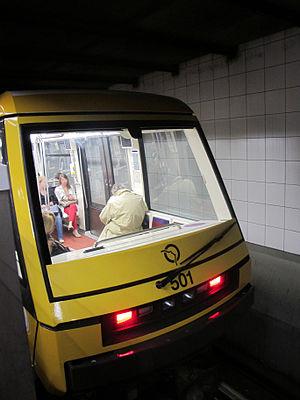
Le MP 05 est un matériel roulant sur pneumatiques automatique commandé en 2005 par la Régie autonome des transports parisiens pour le métro de Paris. Il a permis de remplacer le MP 89 de la ligne 1 lors de son automatisation intégrale sans conducteur entre 2011 et 2013. Des rames complémentaires ont été par la suite commandées pour compléter le parc de la ligne 14 en 2014 puis sept rames hybrides supplémentaires ont été livrées en 2015 sur la ligne 1 dans le but de renforcer l'offre sur cette ligne.
Le métro de Paris est l'un des systèmes de transport en commun desservant la ville de Paris et son agglomération. Exploité par la Régie autonome des transports parisiens, il comporte seize lignes, essentiellement souterraines, totalisant près de 220 kilomètres. Devenu l'un des symboles de Paris, il se caractérise par la densité de son réseau au cœur de la ville et par son style architectural homogène influencé par l'Art nouveau.